LGM-118 Peacekeeper

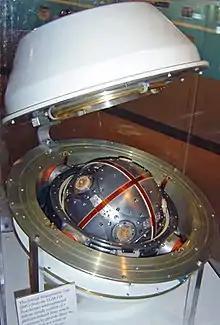
Advanced Inertial Reference Sphere

In 1971, the Air Force started a requirements development process combining the ICBM-X and SABRE concepts into a single platform, "Missile, Experimental", or MX. The new missile would have enough accuracy and warhead payload that even a few survivors would be able to destroy enormous numbers of any remaining Soviet force. The specifications for MX were fixed in February 1972, the program office at the Space and Missile Systems Organization (SAMSO) formed on 4 April, and the advanced development program started in late 1973.